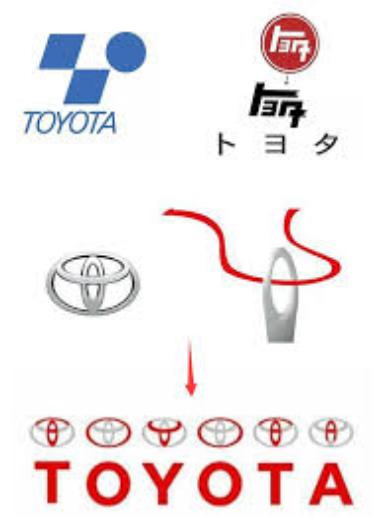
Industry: Transportation